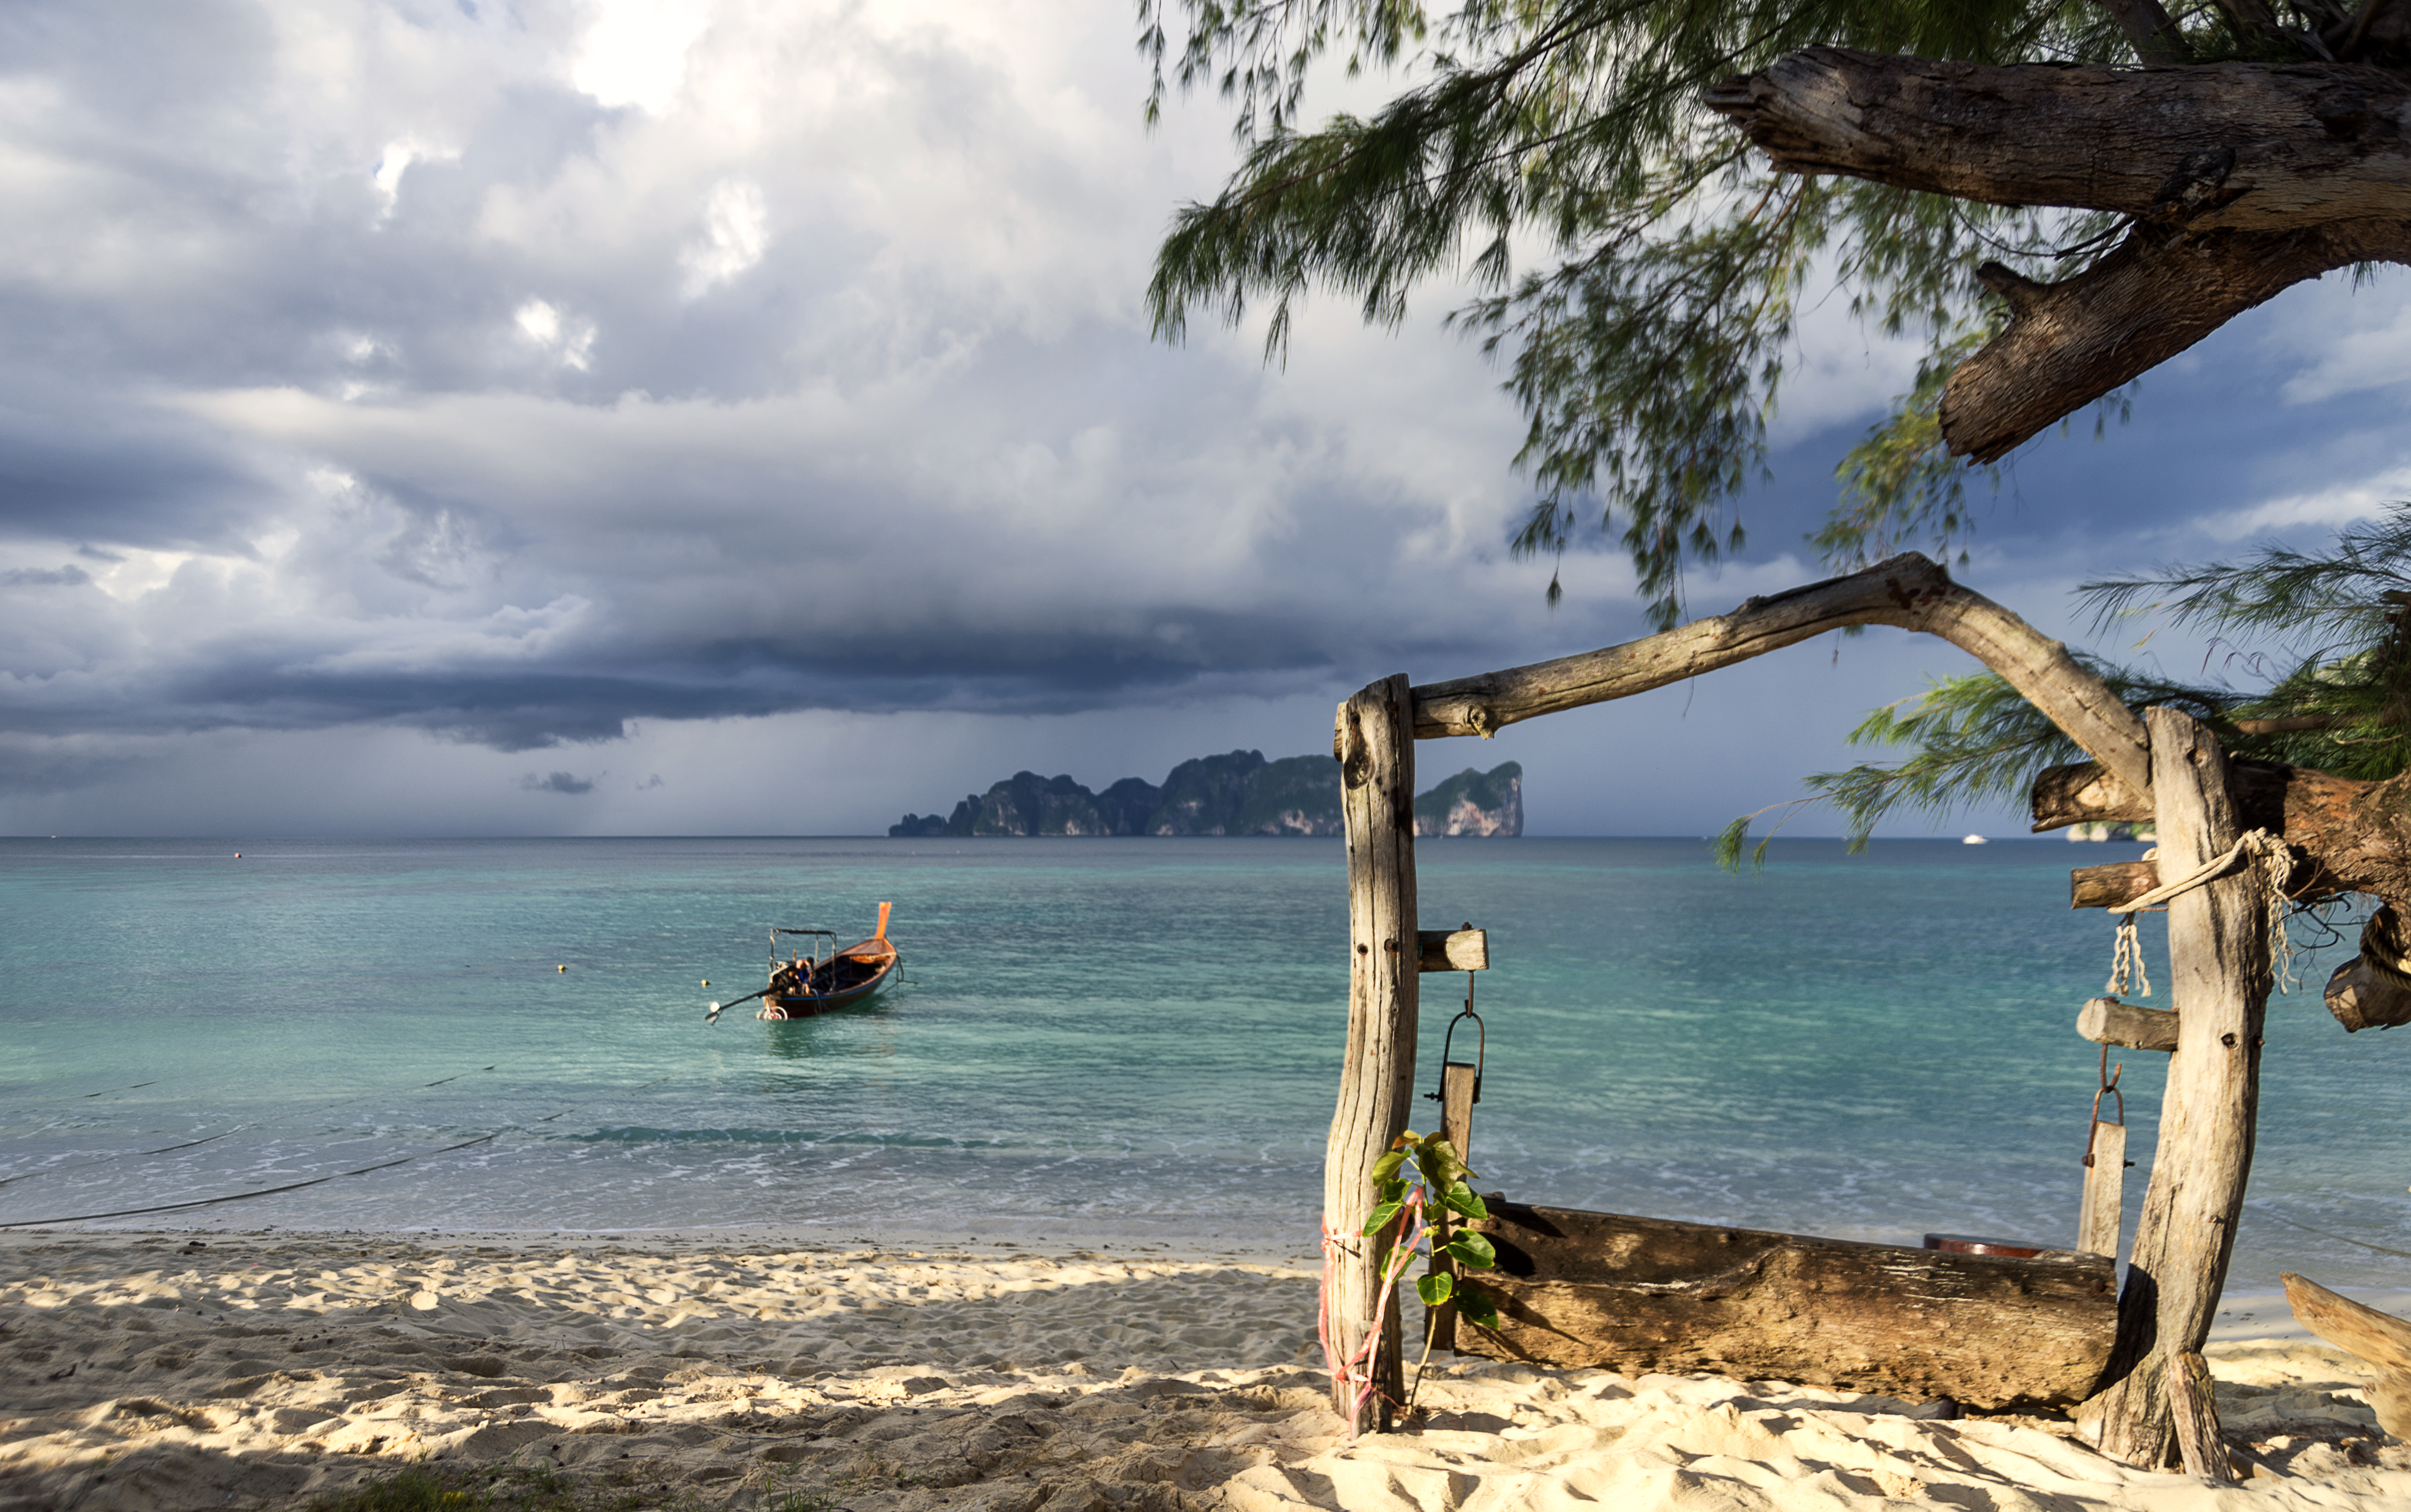
thailand, ocean, tropics, trees, boat, sky, island, landscape, seascape, sand, sunrise, clouds, swing, beach, sea, water, coast, shore, tree, cloud, coastal and oceanic landforms, vacation, caribbean, bay, horizon, tourism, calm, lagoon, plant, travel, vehicle, rock, palm tree, cay, sound